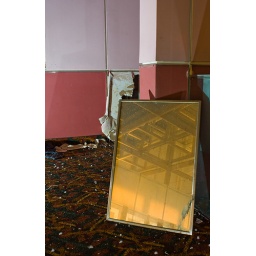
Bathroom mirror seen in the 2nd floor of the lobby, UA Galaxy Theater, San Francisco, CA.